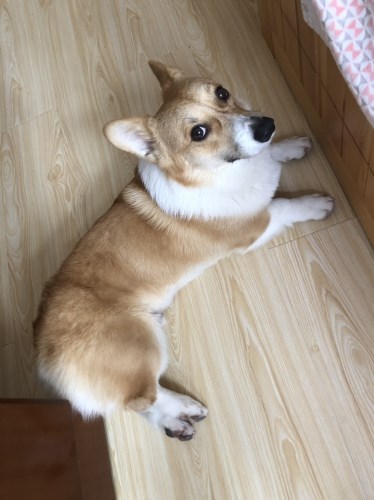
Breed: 2909-n000116-Cardigan